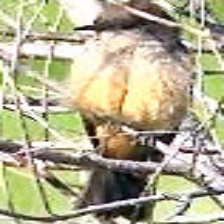
Species: SAYS PHOEBE
Scientific name: SAYORNIS SAYA